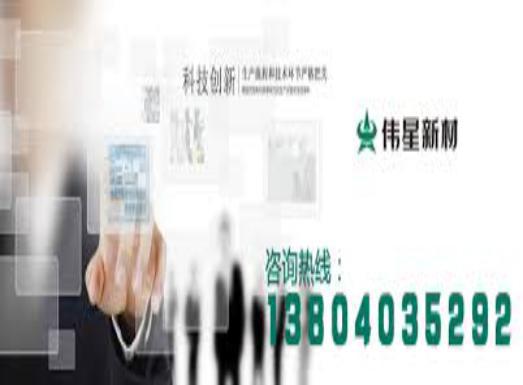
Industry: Others